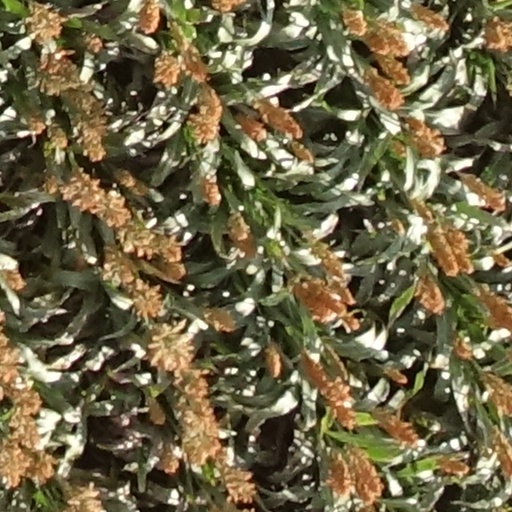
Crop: sorghum